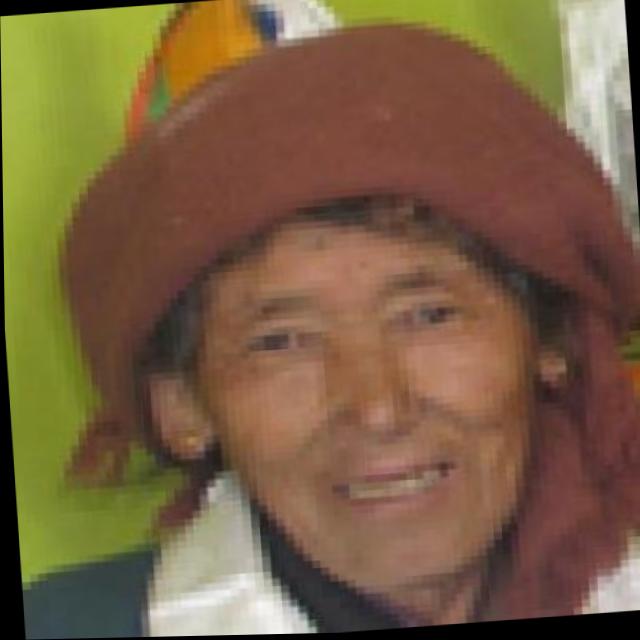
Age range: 45-64